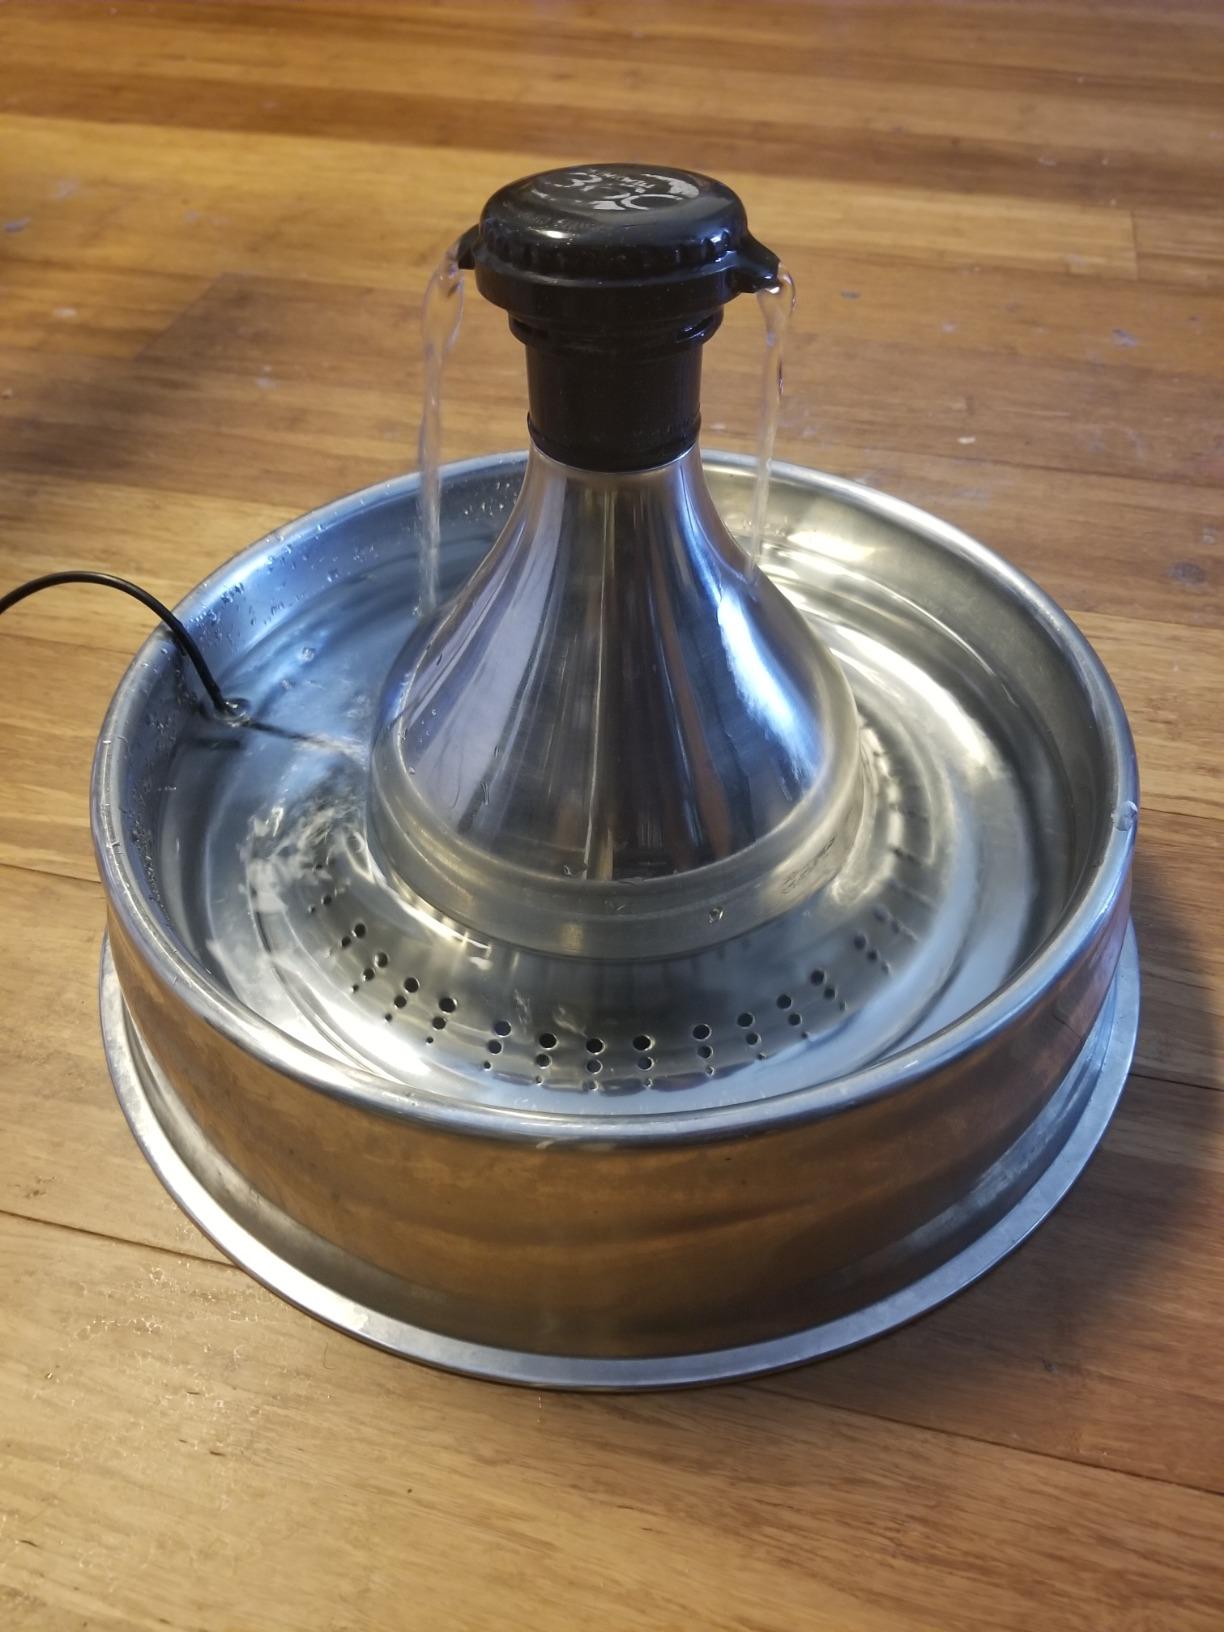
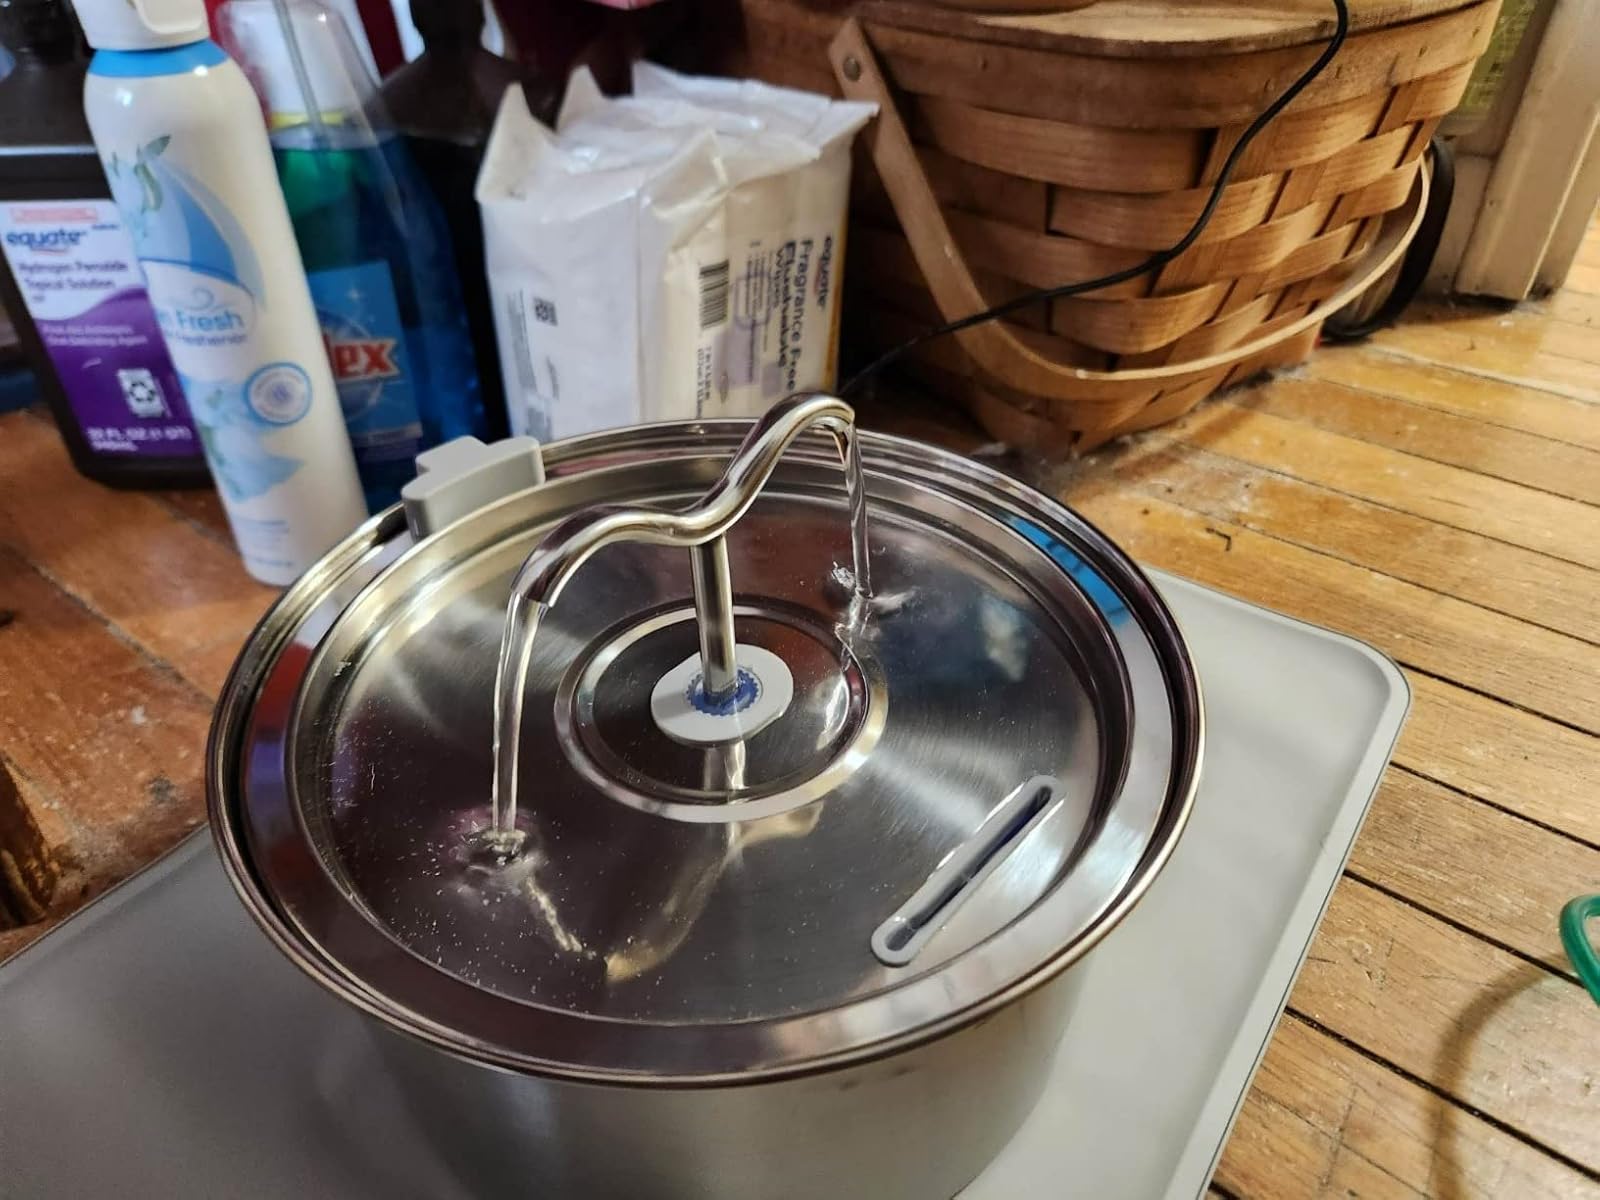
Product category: items_bowl
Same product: no